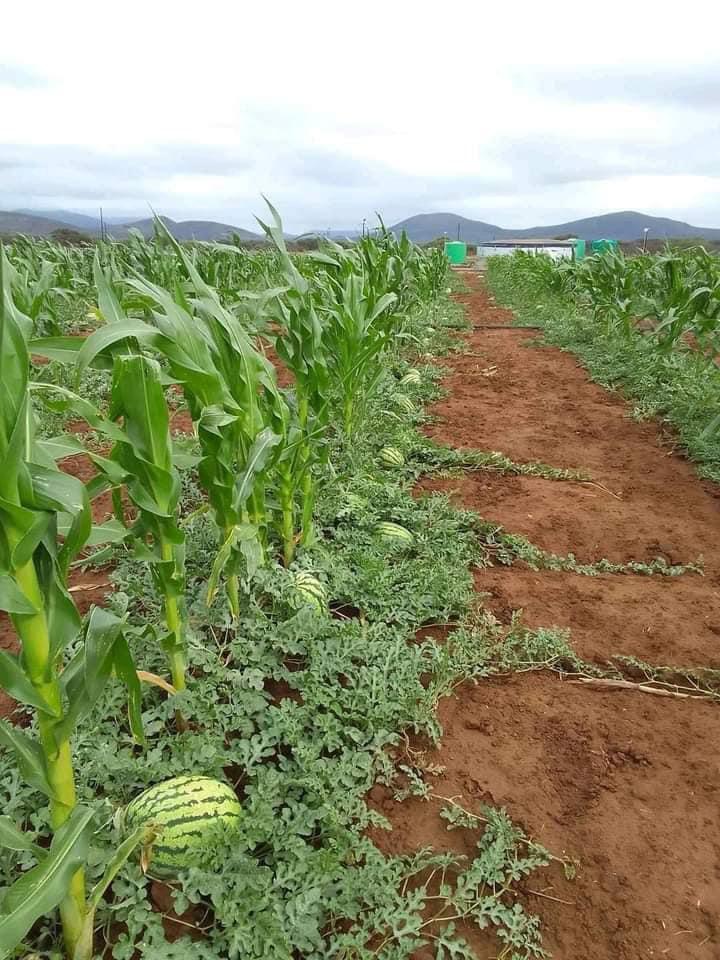
Mahindi yamelimwa katika shamba yakichanganywa na zao la matikiti maji. Vyote vimestawi vizuri. Ukuaji wa zao moja haukuathiri maendeleo ya lile lingine. Ulimaji unaohusisha mchanganyiko wa mazao zaidi ya moja na kwa wakati mmoja, husaidia sana kuzidi kuhifadhi udongo usipatwe na mmomonyoko na pia kuongeza uzalishaji.